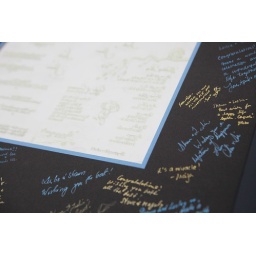
We mounted the plate used to press the programs and menus and had people sign on the matting around it.